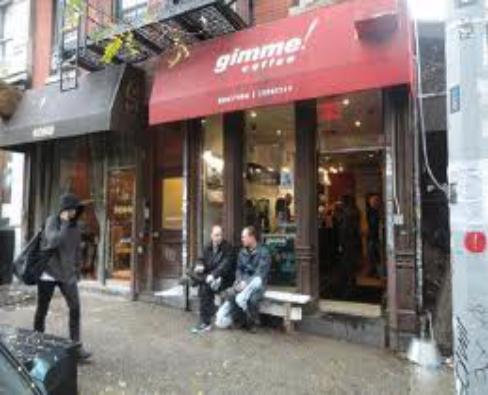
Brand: Gimme! Coffee
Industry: Food